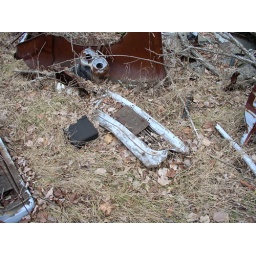
old car in the open field